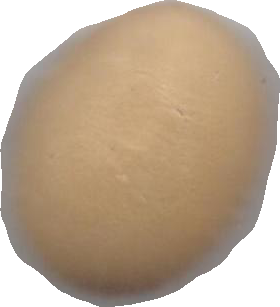
Variety: Dega